Colinton

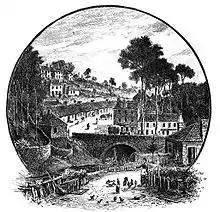
Colinton in the 19th century

Colinton is a suburb of Edinburgh, Scotland situated southwest of the city centre. Up until the late 18th century it appears on maps as Collington. It is bordered by Dreghorn to the south and Craiglockhart to the north-east. To the north-west it extends to Lanark Road (the A70) and to the south-west to the City Bypass. Bonaly is a subsection of the area on its southern side.